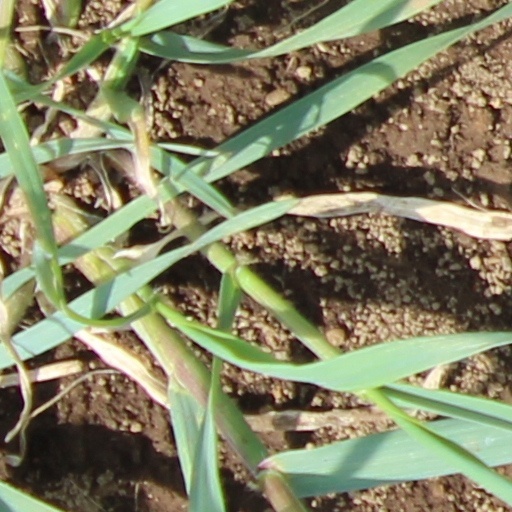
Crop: wheat